Fluting (architecture)

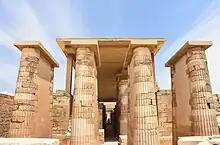
Convex-fluted engaged columns at Djoser's funerary complex in Saqqara, Egypt. Before 2600 BC.

Ancient Egyptian architecture used fluting in many buildings; most often the flutes are convex rather than concave, so the effect is the inverse of Greek fluting. Fluting is generally with the intention of making the column look like a bundle of plant stems, and the "papyriform column" is one of several types, which did not become standardized into "orders" in the Greek way. Often vertical fluting is interrupted by horizontal bands, suggesting binding holding a group of stems together.